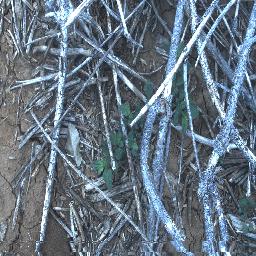
Label: negative